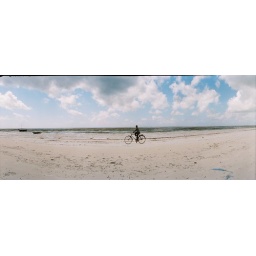
Boy riding his bike on a beach in Tanzania